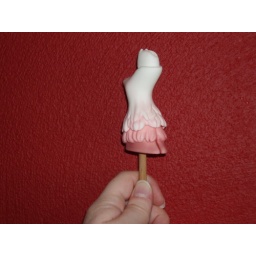
WIP-Glot hoof with flash against red wall